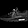
Label: Sneaker